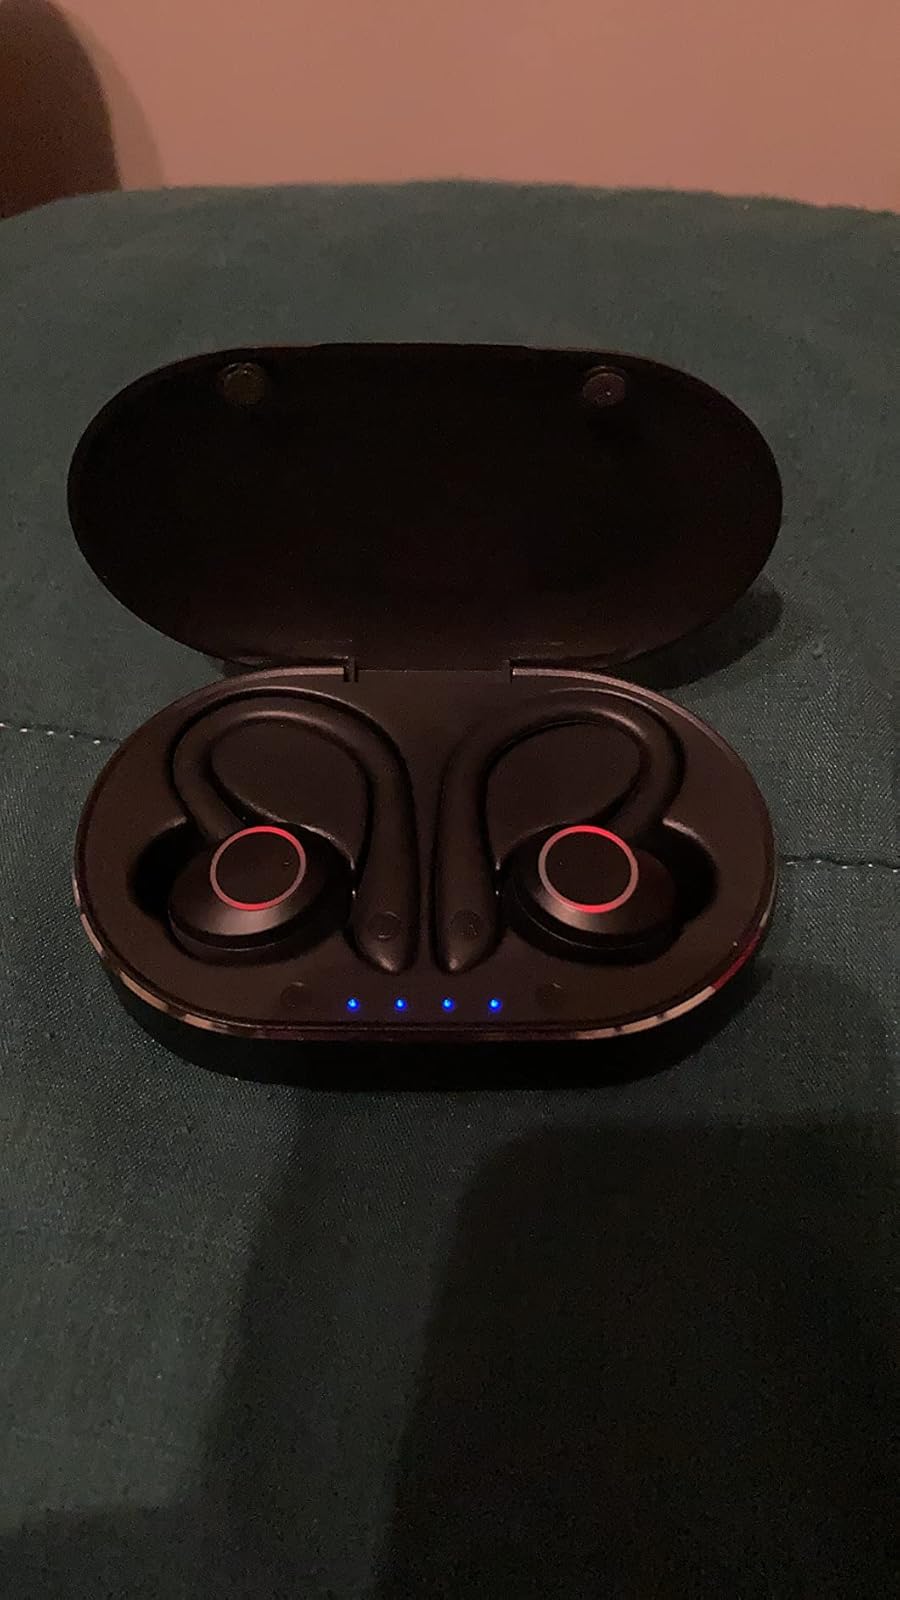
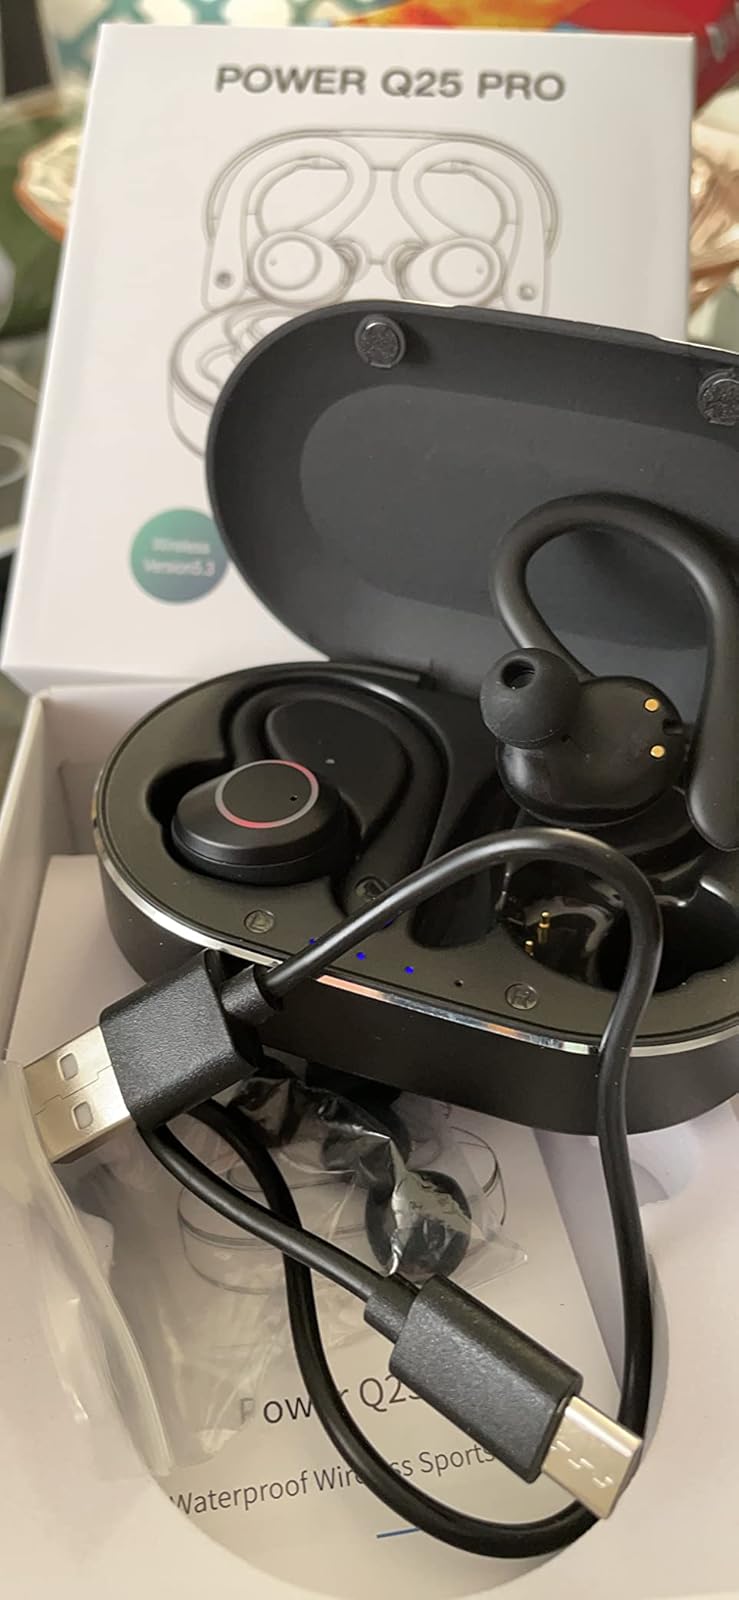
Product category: earbuds
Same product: yes